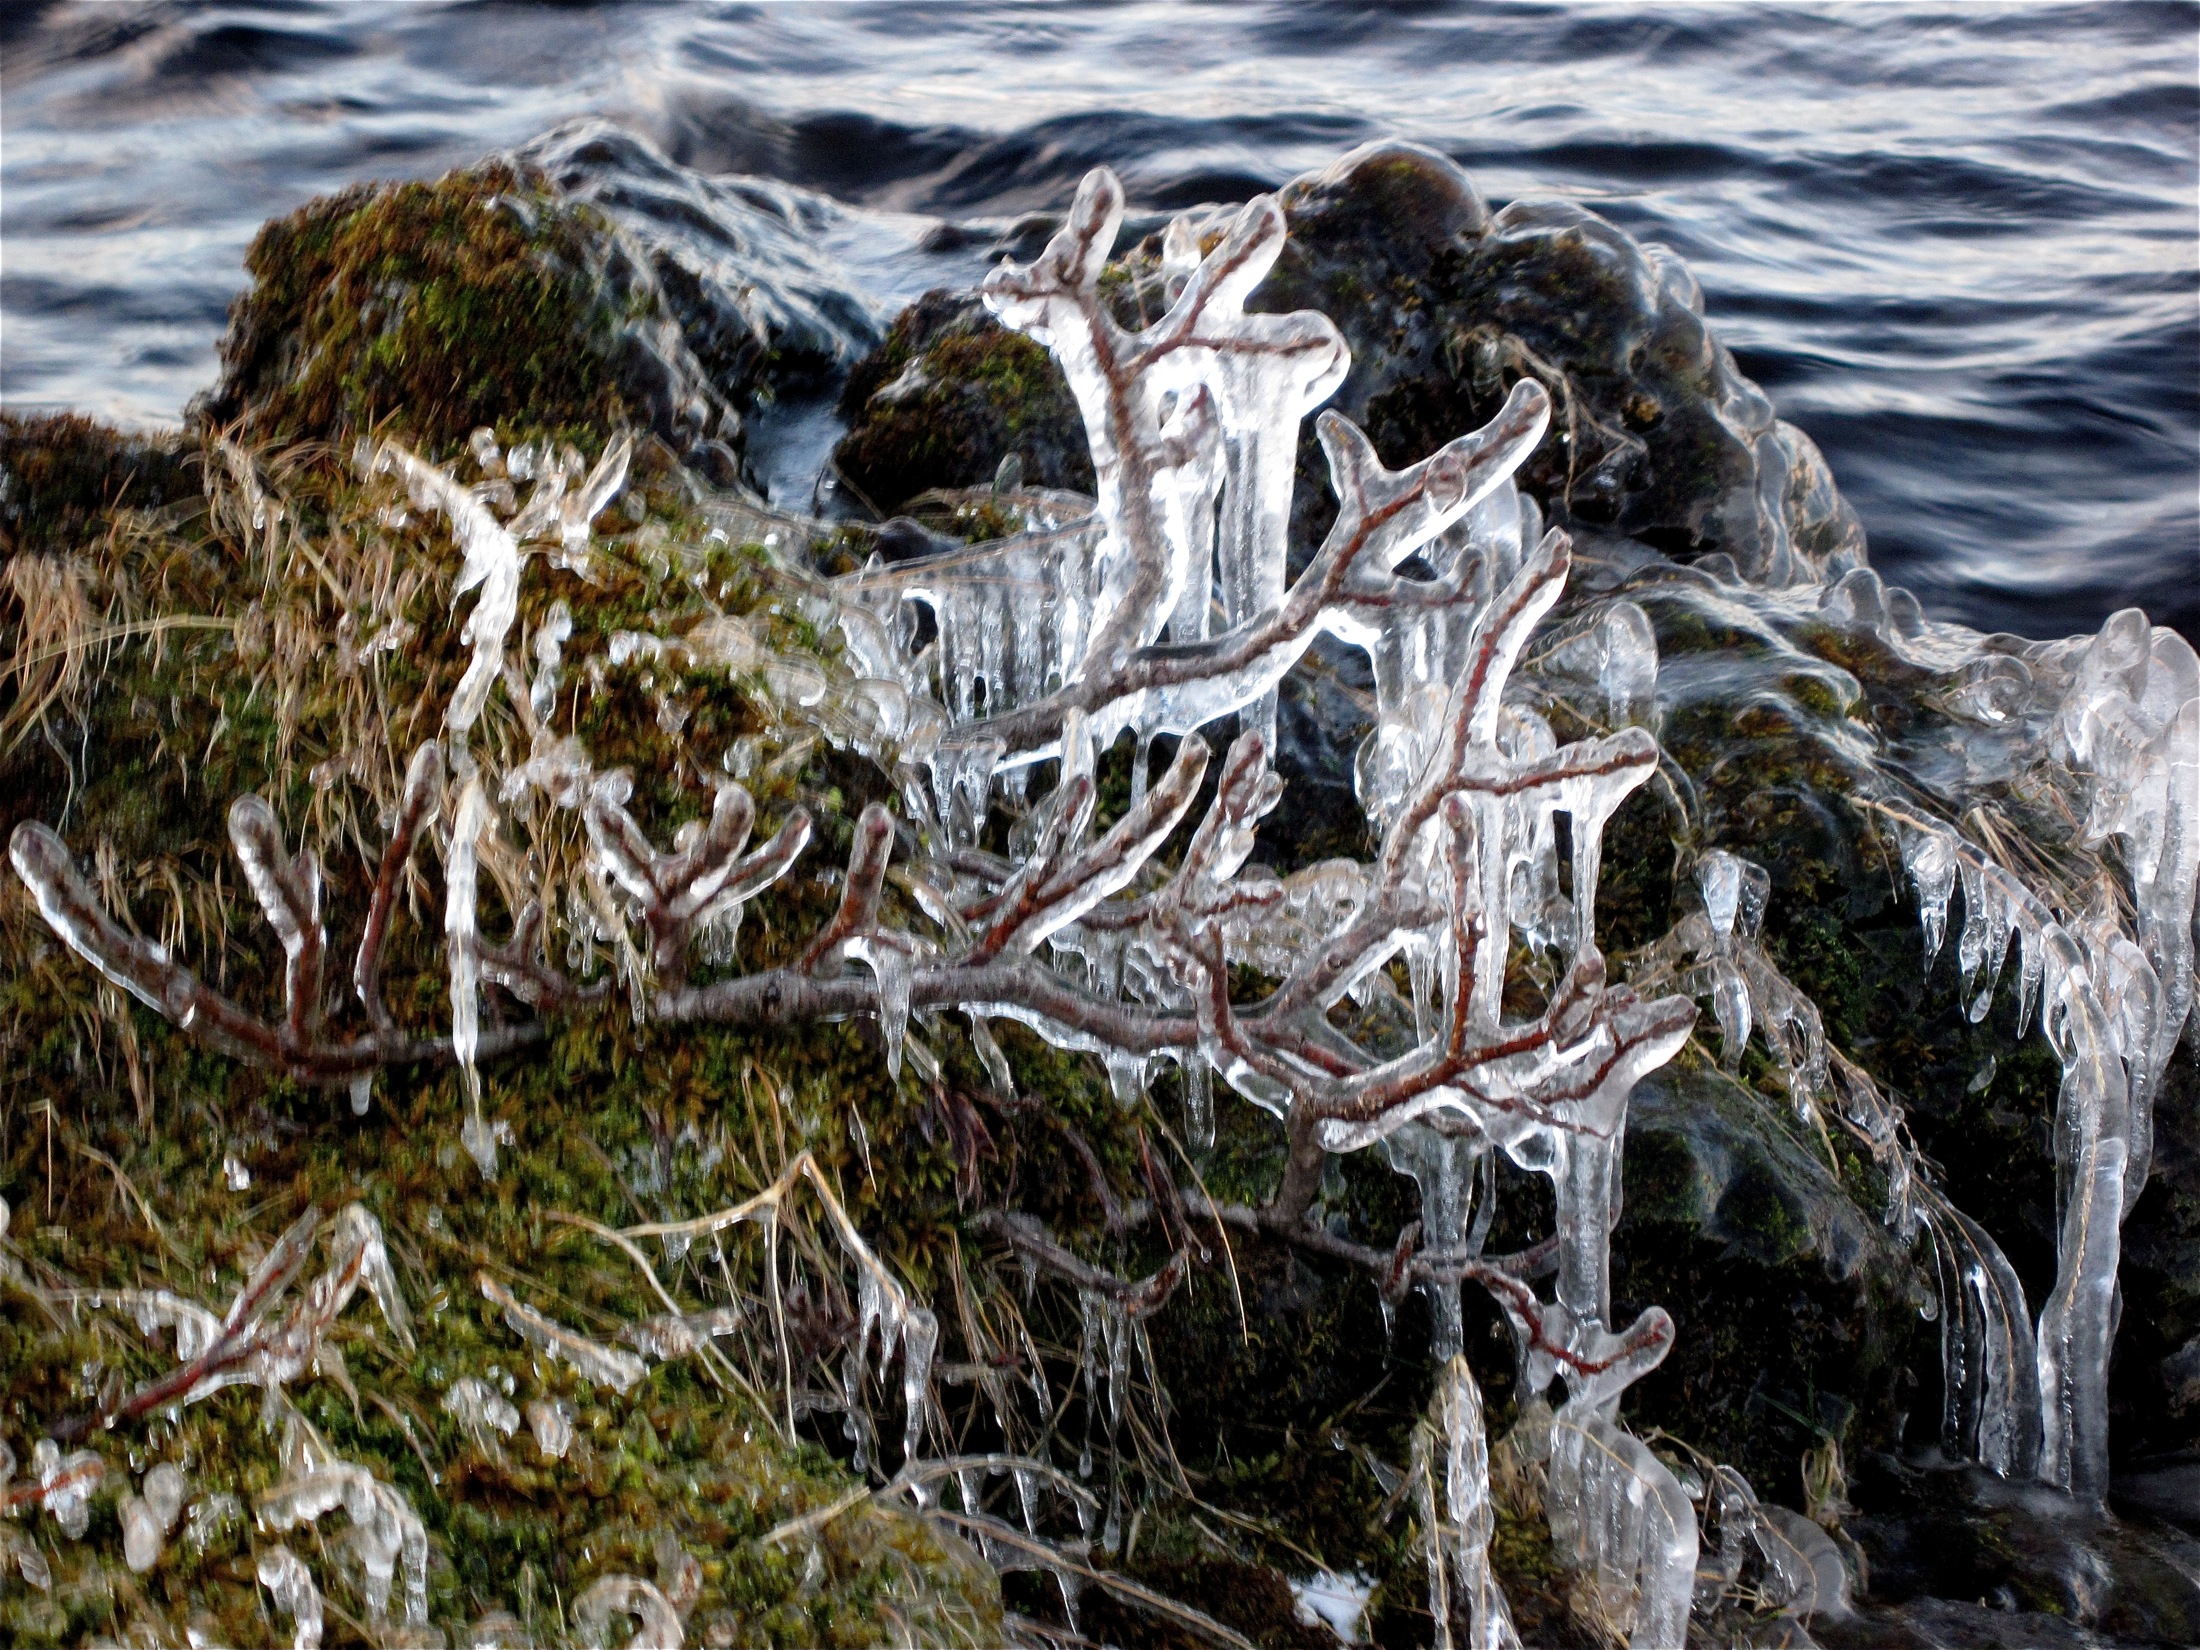
tree, water, branch, winter, ice, iceland, root, cool image, i, freezing